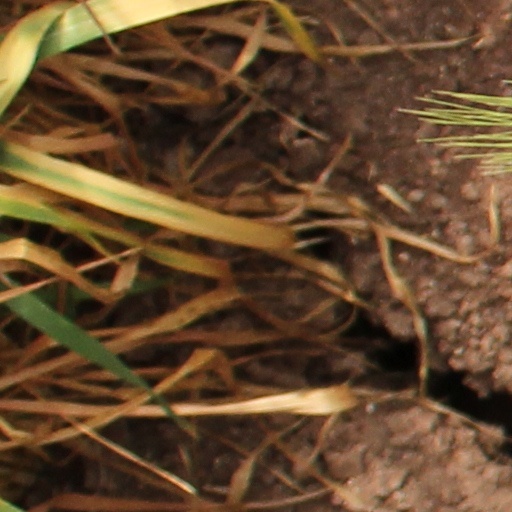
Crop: wheat